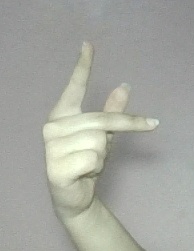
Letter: dha